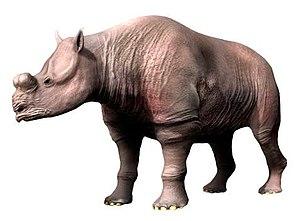
Protitanops est un genre éteint de périssodactyles, de la famille des Brontotheriidae, qui a vécu dans l'Ouest américain en Oregon et en Californie au cours de l'Éocène, il y a environ 35 millions d'années.